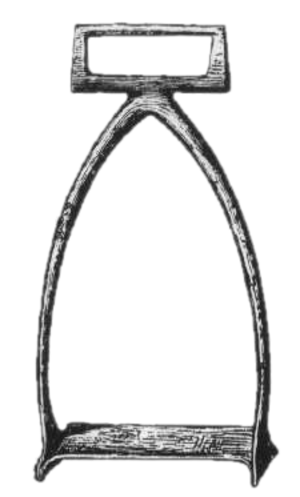
Stigbøjle
Stigbøjle fra jernalderen fundet i Uppsala, Sverige
Stigbøjlen er en ring med flad bund, som er fæstnet ved lange stropper til sadlen på fx en hest. Den giver rytteren et sted at hvile foden, og den forbedrer i høj grad rytterens muligheder for at kontrollere hesten. Først med stigbøjlen blev ridning et udbredt middel i kommunikation, transport og krigsførelse. Den kan betragtes som én af de mest afgørende opfindelser i den moderne civilisation, og nogle vægter den lige så højt som opfindelsen af hjulet eller bogtrykkerkunsten.